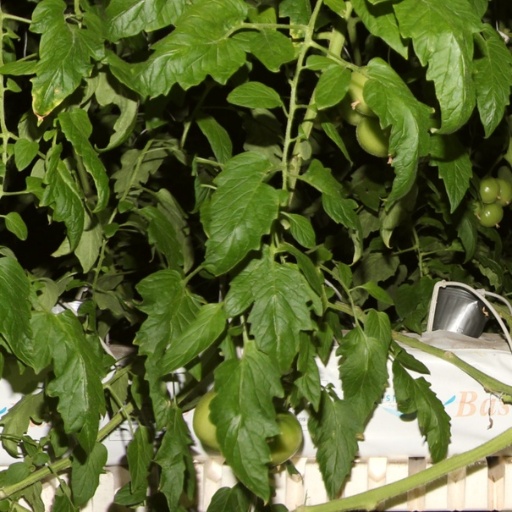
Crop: tomato